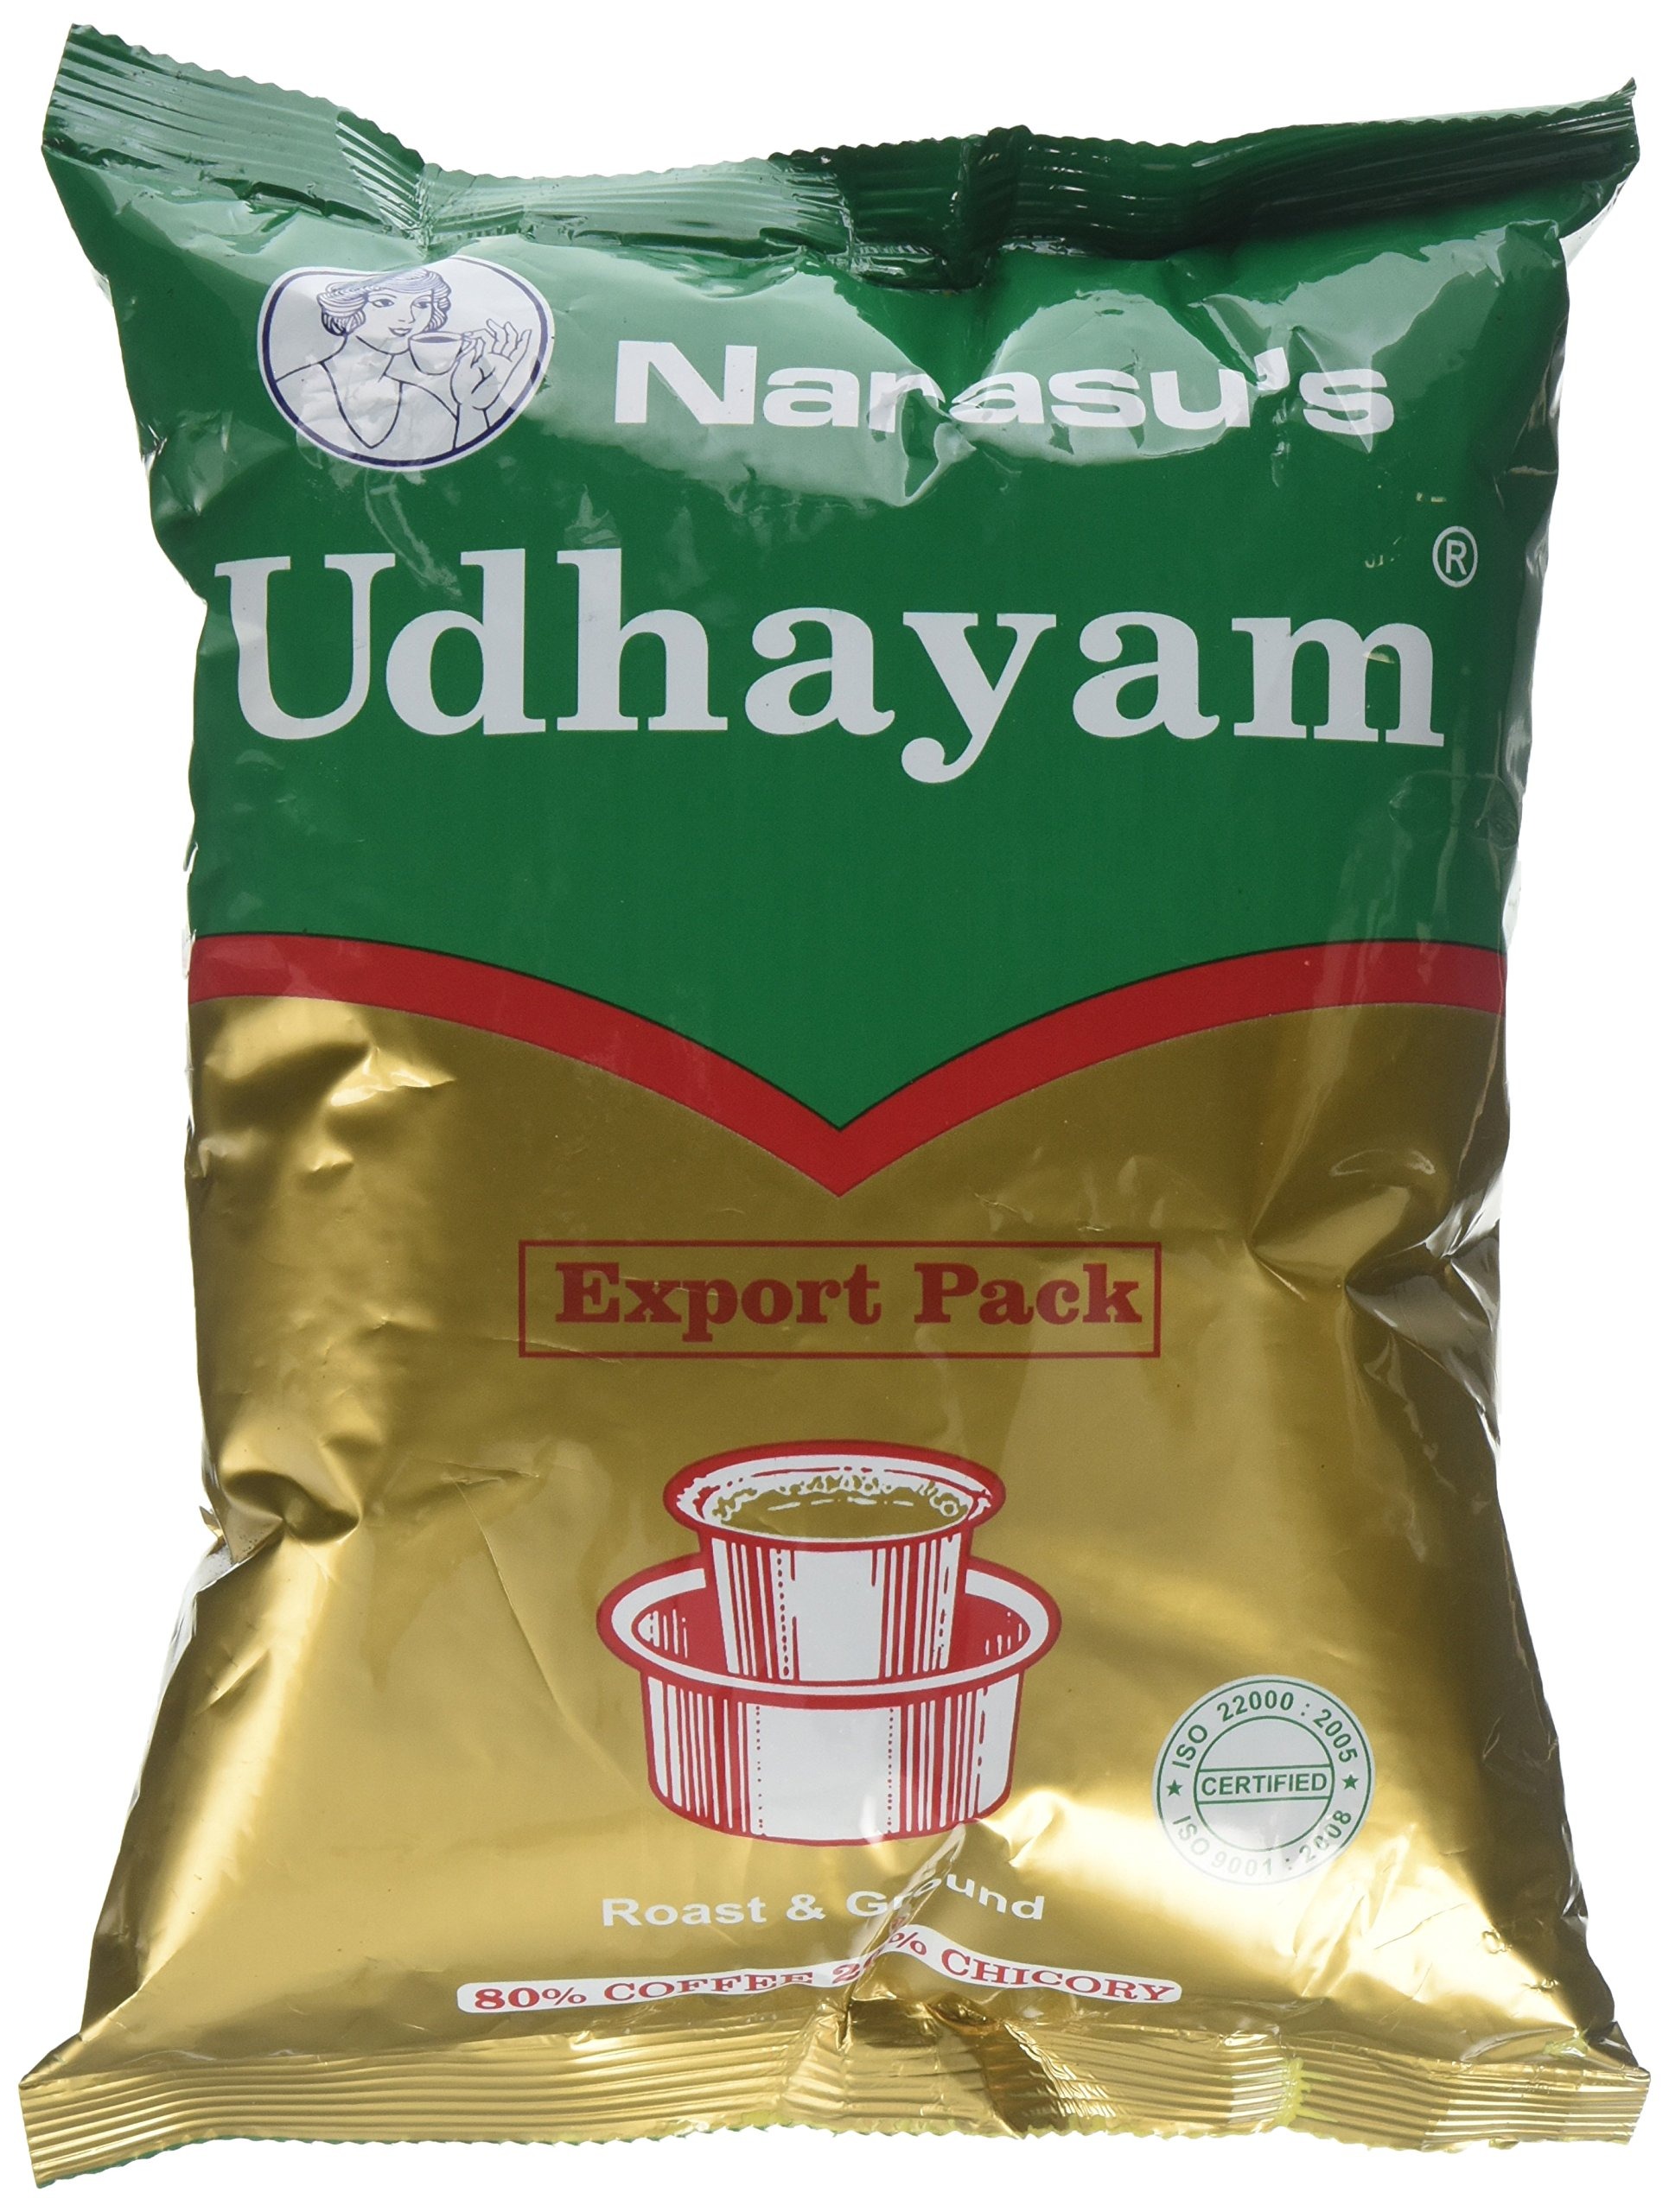
Item Name: Narasu's, Udhayam Coffee, 500 Grams(gm)
Bullet Point 1: No added preservatives.
Bullet Point 2: 100% Vegetarian
Bullet Point 3: No artificial colours
Bullet Point 4: Finest Ingredients
Bullet Point 5: Best quality product
Product Description: Narasus Udhayam Coffee is a sweet milky coffee made from dark roasted coffee beans (70%-80%) and chicory (20%-30%), especially popular in the southern states of Andhra Pradesh, Karnataka, Kerala and Tamil Nadu.
Value: 17.64
Unit: Ounce

Price: 15.48